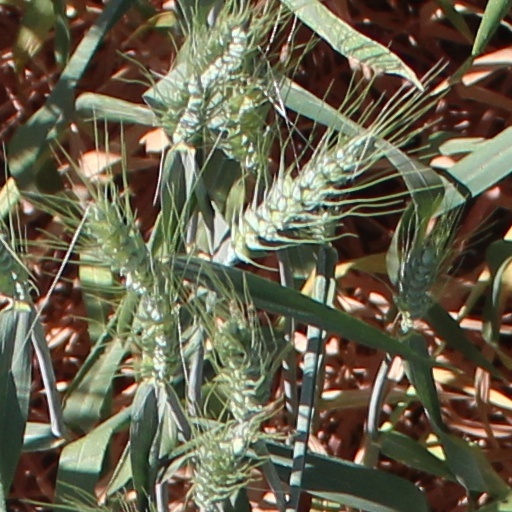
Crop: wheat